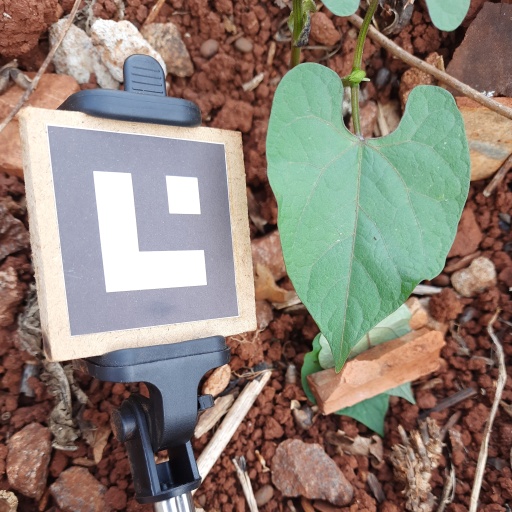
Observations: wavy surface, no eating holes, under sunlight